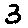
Label: 3